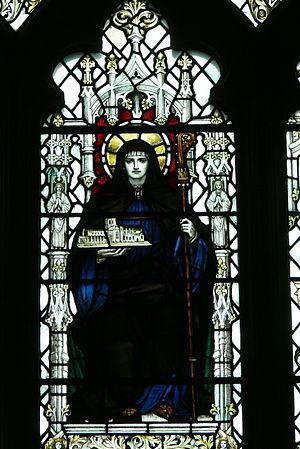
Werburh, morte le 3 février 699 à Trentham, est une sainte anglo-saxonne, sainte patronne de la ville de Chester.